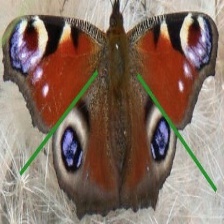
Species: PEACOCK
Butterfly family (ImageNet category): admiral